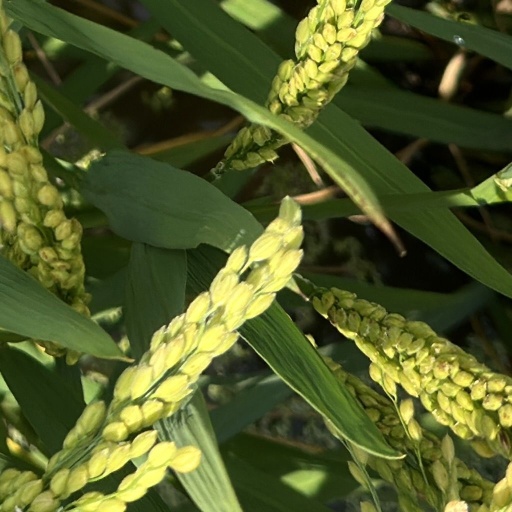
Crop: rice